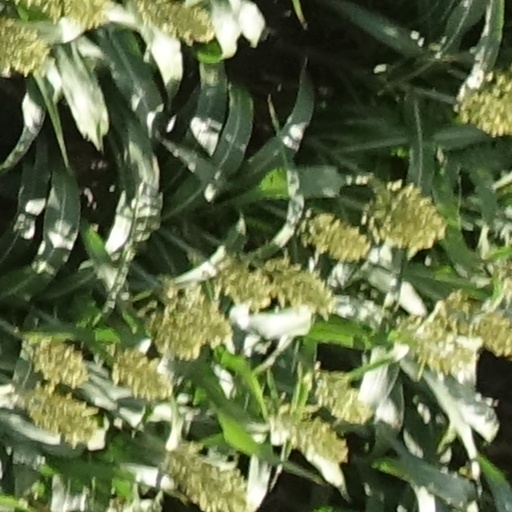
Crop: sorghum